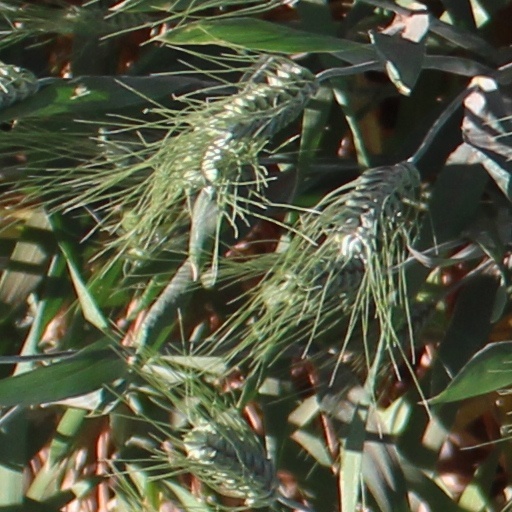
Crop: wheat